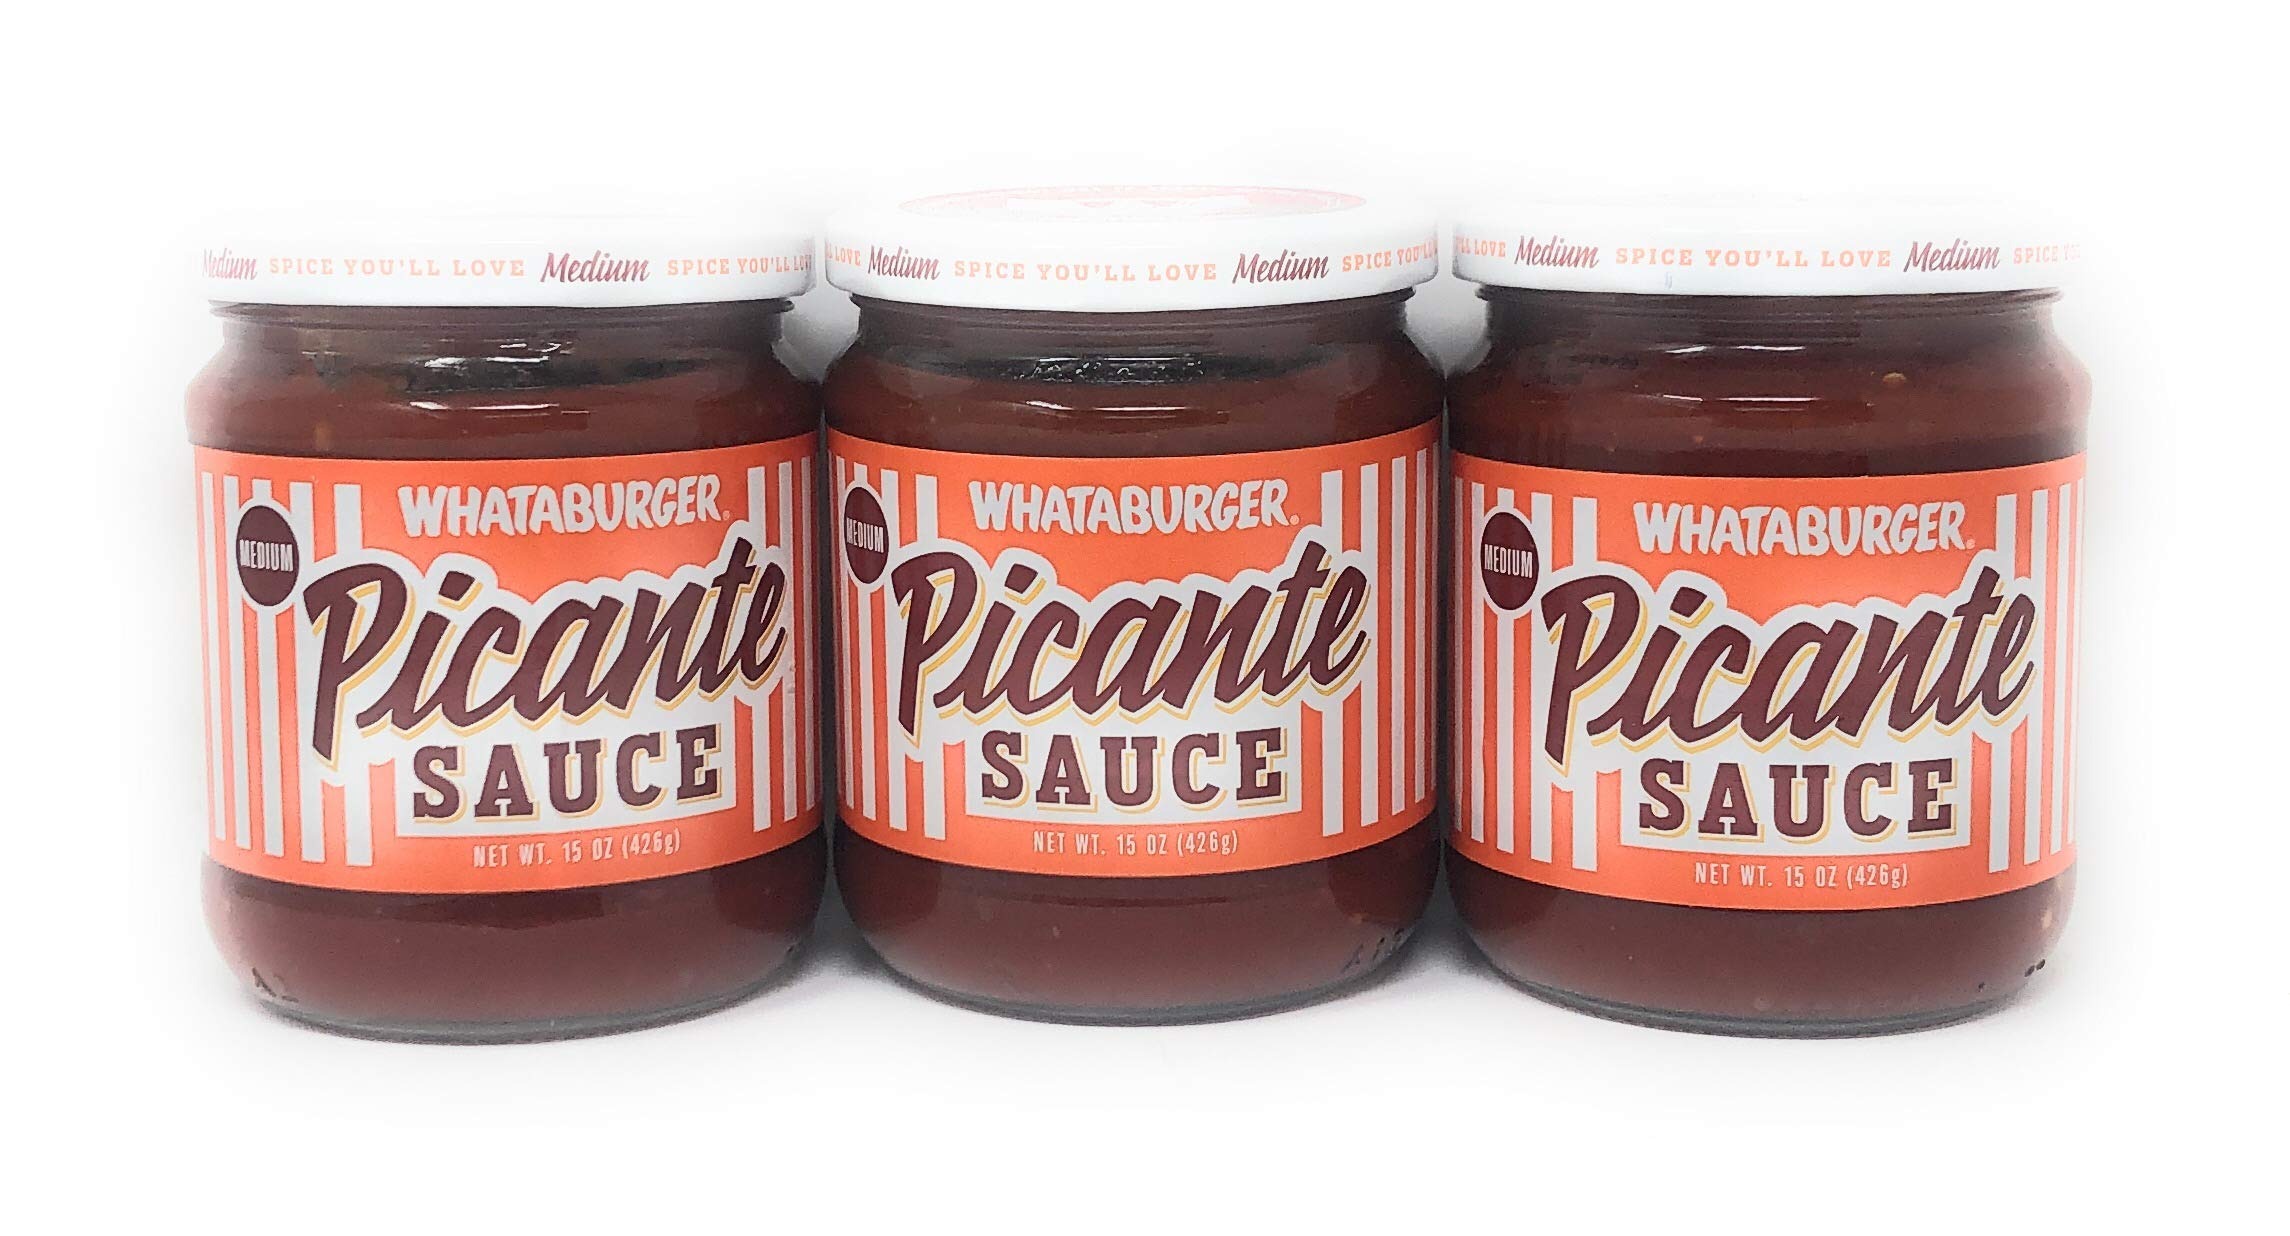
Item Name: Whataburger Salsa Picante Sauce 16oz Glass Jar (Pack of 3) (Picante Sauce - Medium)
Value: 48.0
Unit: Fl Oz

Price: 15.7